Pseudo-Kufic

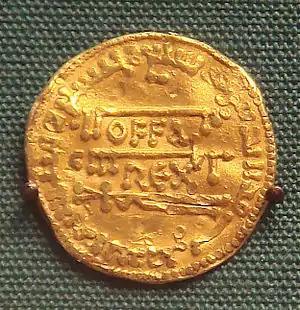
A mancus or gold dinar of the English king Offa (r. 757–796), a copy of the dinars of the Abbasid Caliphate (774). It displays the Latin legend "Offa Rex" ("King Offa") upside-down between the probably unintentionally copied Arabic محمد رسـول الـــله ("Muhammed is the Messenger of Allah"). Abbasid Dinar for comparison: frameless

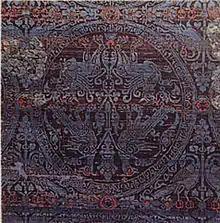
Pseudo-Kufic script in medallion on Byzantine shroud of Saint Potentian, 12th century

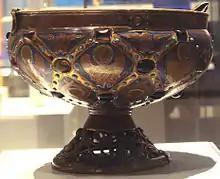
French Limoges enamel ciborium with rim engraved with Arabic script and Islamic-inspired diamond-shaped patterns, Limoges, France, 1215–30. British Museum

Some of the first imitations of the Kufic script go back to the 8th century when the English King Offa (r. 757–796) produced gold coins imitating Islamic dinars. These coins were copies of an Abbasid dinar struck in 774 by Caliph Al-Mansur, with "Offa Rex" centred on the reverse. It is clear that the moneyer had no understanding of Arabic as the Arabic text contains many errors. The coin may have been produced in order to trade with Al-Andalus; or it may be part of the annual payment of 365 mancuses that Offa promised to Rome.